Gable stone

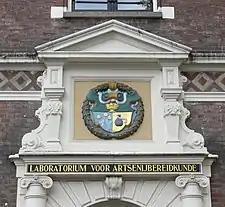
Gable stone from Amsterdam (Netherlands)

Gable stones are carved and often colourfully painted stone tablets, which are set into the walls of buildings, usually at about 4 metres from the ground. They serve both to identify and embellish the building. They are also called "stone tablets" by the Rijksmuseum, which sometimes appends "from a facade". A "wall stone" is another suggested translation from the Dutch term.